NDTV Indian of the Year

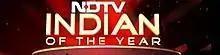

The Seventh NDTV Indian of the Year was held at the Taj Palace Hotel on 18 October 2011. The winners were: